Research history of Tylosaurus

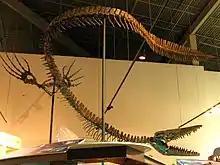
Reconstructed skeleton of "T. saskatchewanensis"

In 1963, paleontologist Per Ove Persson identified a new taxon of mosasaur based on isolated teeth from a deposit located in an area called Ivö Klack near Ivö Lake in the Kristianstad Basin in Scania, Sweden. Such teeth and various other teeth pertaining to the same taxon were recovered and described from this area numerous times in the past since 1836, but they have always been misidentified as either an ichthyosaur or "Mosasaurus hoffmannii". Persson proposed that the teeth belonged to a new subspecies of "M. hoffmannii" and gave it the name "Mosasaurus hoffmannii ivoensis", the prefix "ivo"- in the species name referring to Ivö Klack. Russell (1967) amended this identification by elevating the taxon to a distinct species. He also identified a mosasaur fossil from the Niobrara Formation in Kansas consisting of a partial skull, some vertebrae, and a coracoid bone as being of "Mosasaurus ivoensis". In an abstract presented in 1998, Lindgren doubted if "M. ivoensis" was a species of "Mosasaurus". He instead proposed that the species was actually of "Hainosaurus". The next year in 1999, Lindgren amended this in another abstract and instead suggested that the species should be moved to "Tylosaurus". In 2002, he co-authored a study with paleontologist which examined the fossils referred to the species as well as new material consisting of pterygoid teeth, partial jawbones, and some vertebrae. It was found that the Niobrara fossil identified as "M. ivoensis" by Russell (1967) is actually of a different species. Examinations of the Swedish teeth found possible similarities with that of "Taniwhasaurus", but due to the poor representation of the genus and the sheer distance between the two taxa ("Taniwhasaurus" was primarily known from New Zealand at the time), it was expressed that it is unlikely that "M. ivoensis" belongs to it. Instead, the study concluded that the species should belong to "Tylosaurus" and thus renamed it "Tylosaurus ivoensis". However, a 2008 study led by Caldwell discovered "Taniwhasaurus" in northern Japan, which was of similar latitude with Ivö Klack during the Cretaceous, and reasserted dental similarities between "T. ivoensis" and the genus. This opened the possibility that the species could be reassigned to "Taniwhasaurus", but the authors considered this to be a topic for a different study.